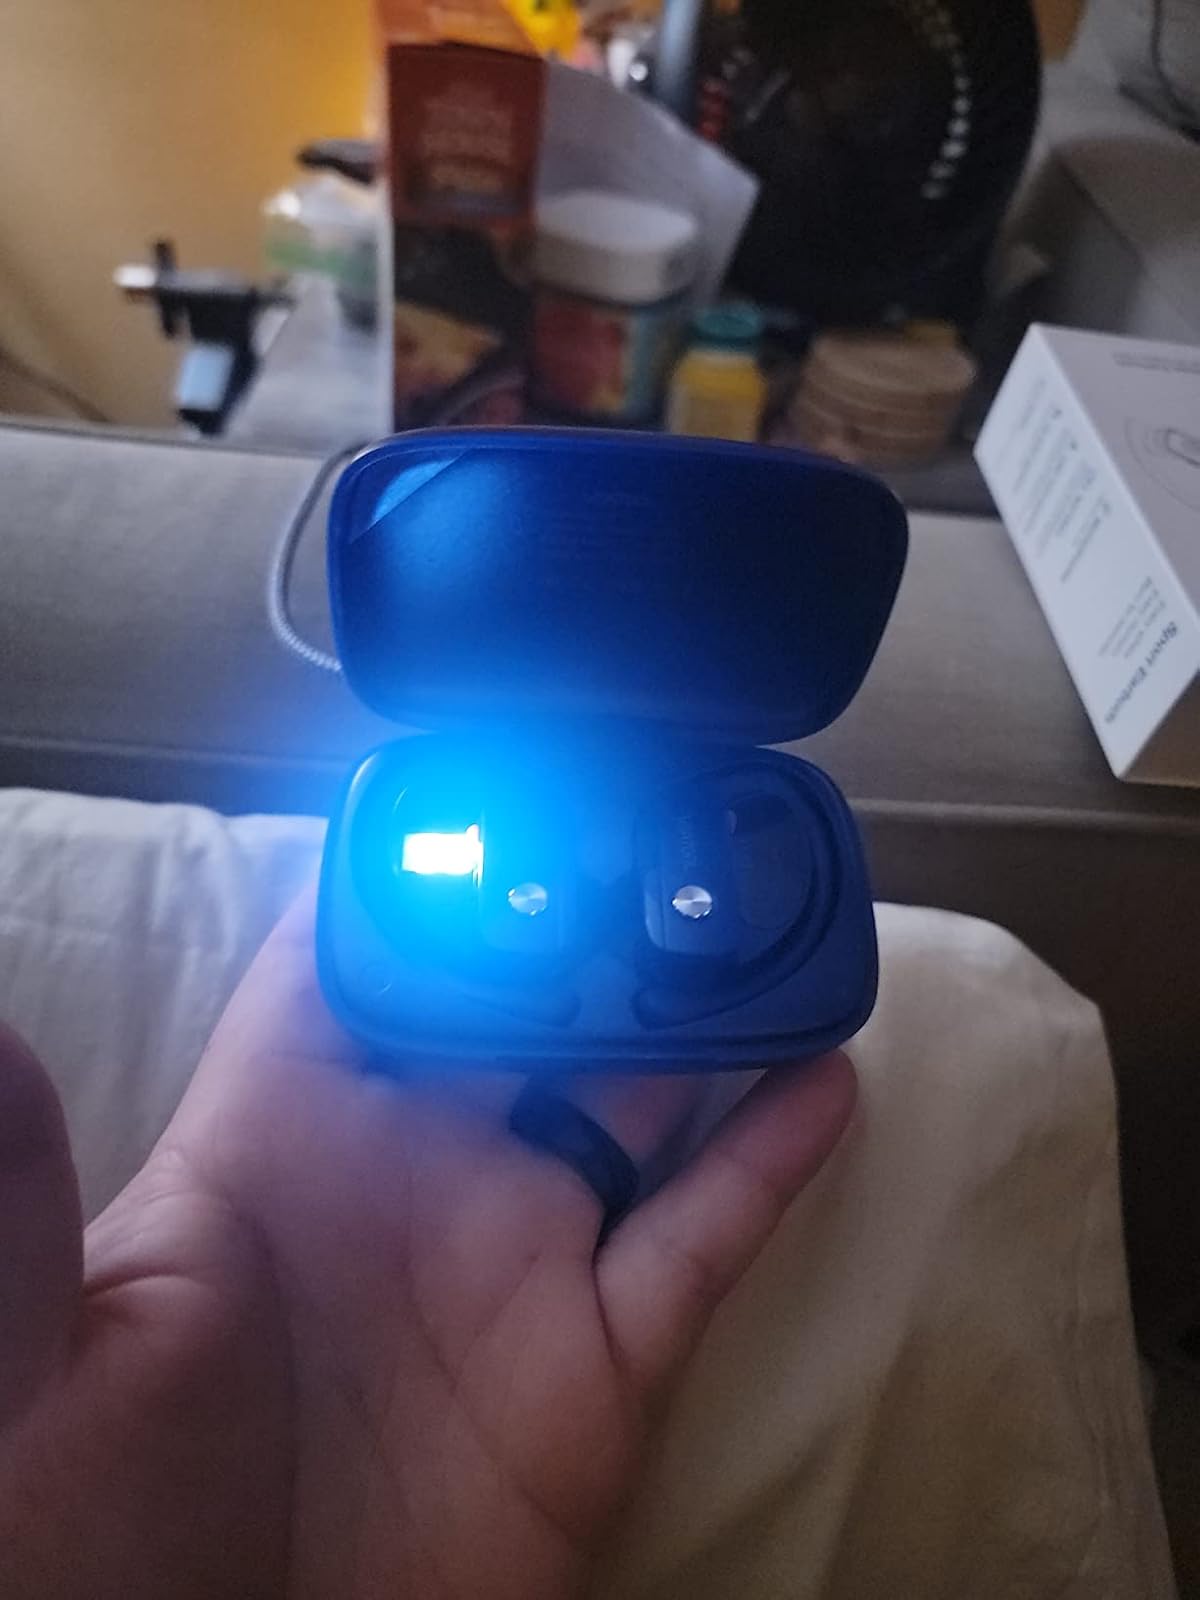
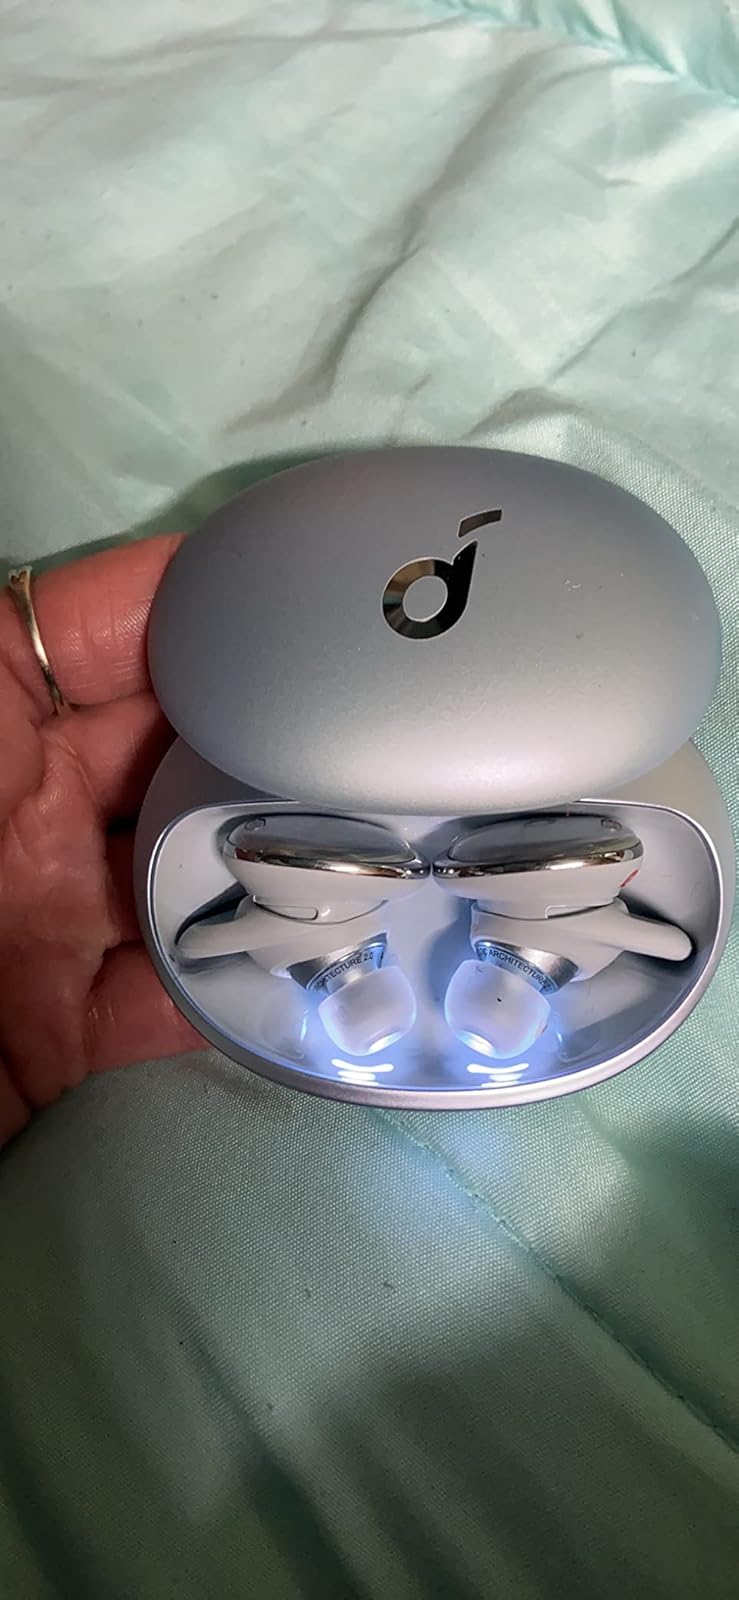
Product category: earbuds
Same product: no